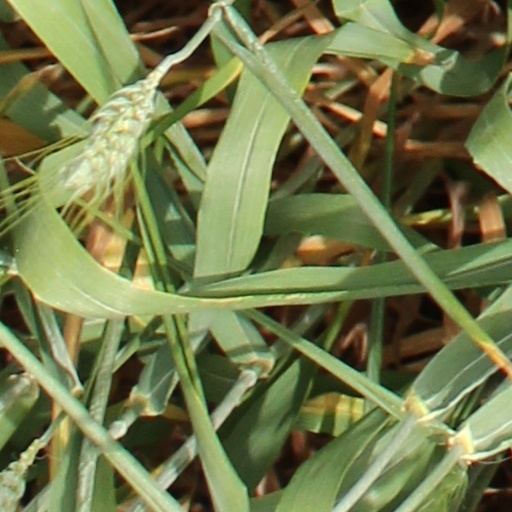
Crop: wheat